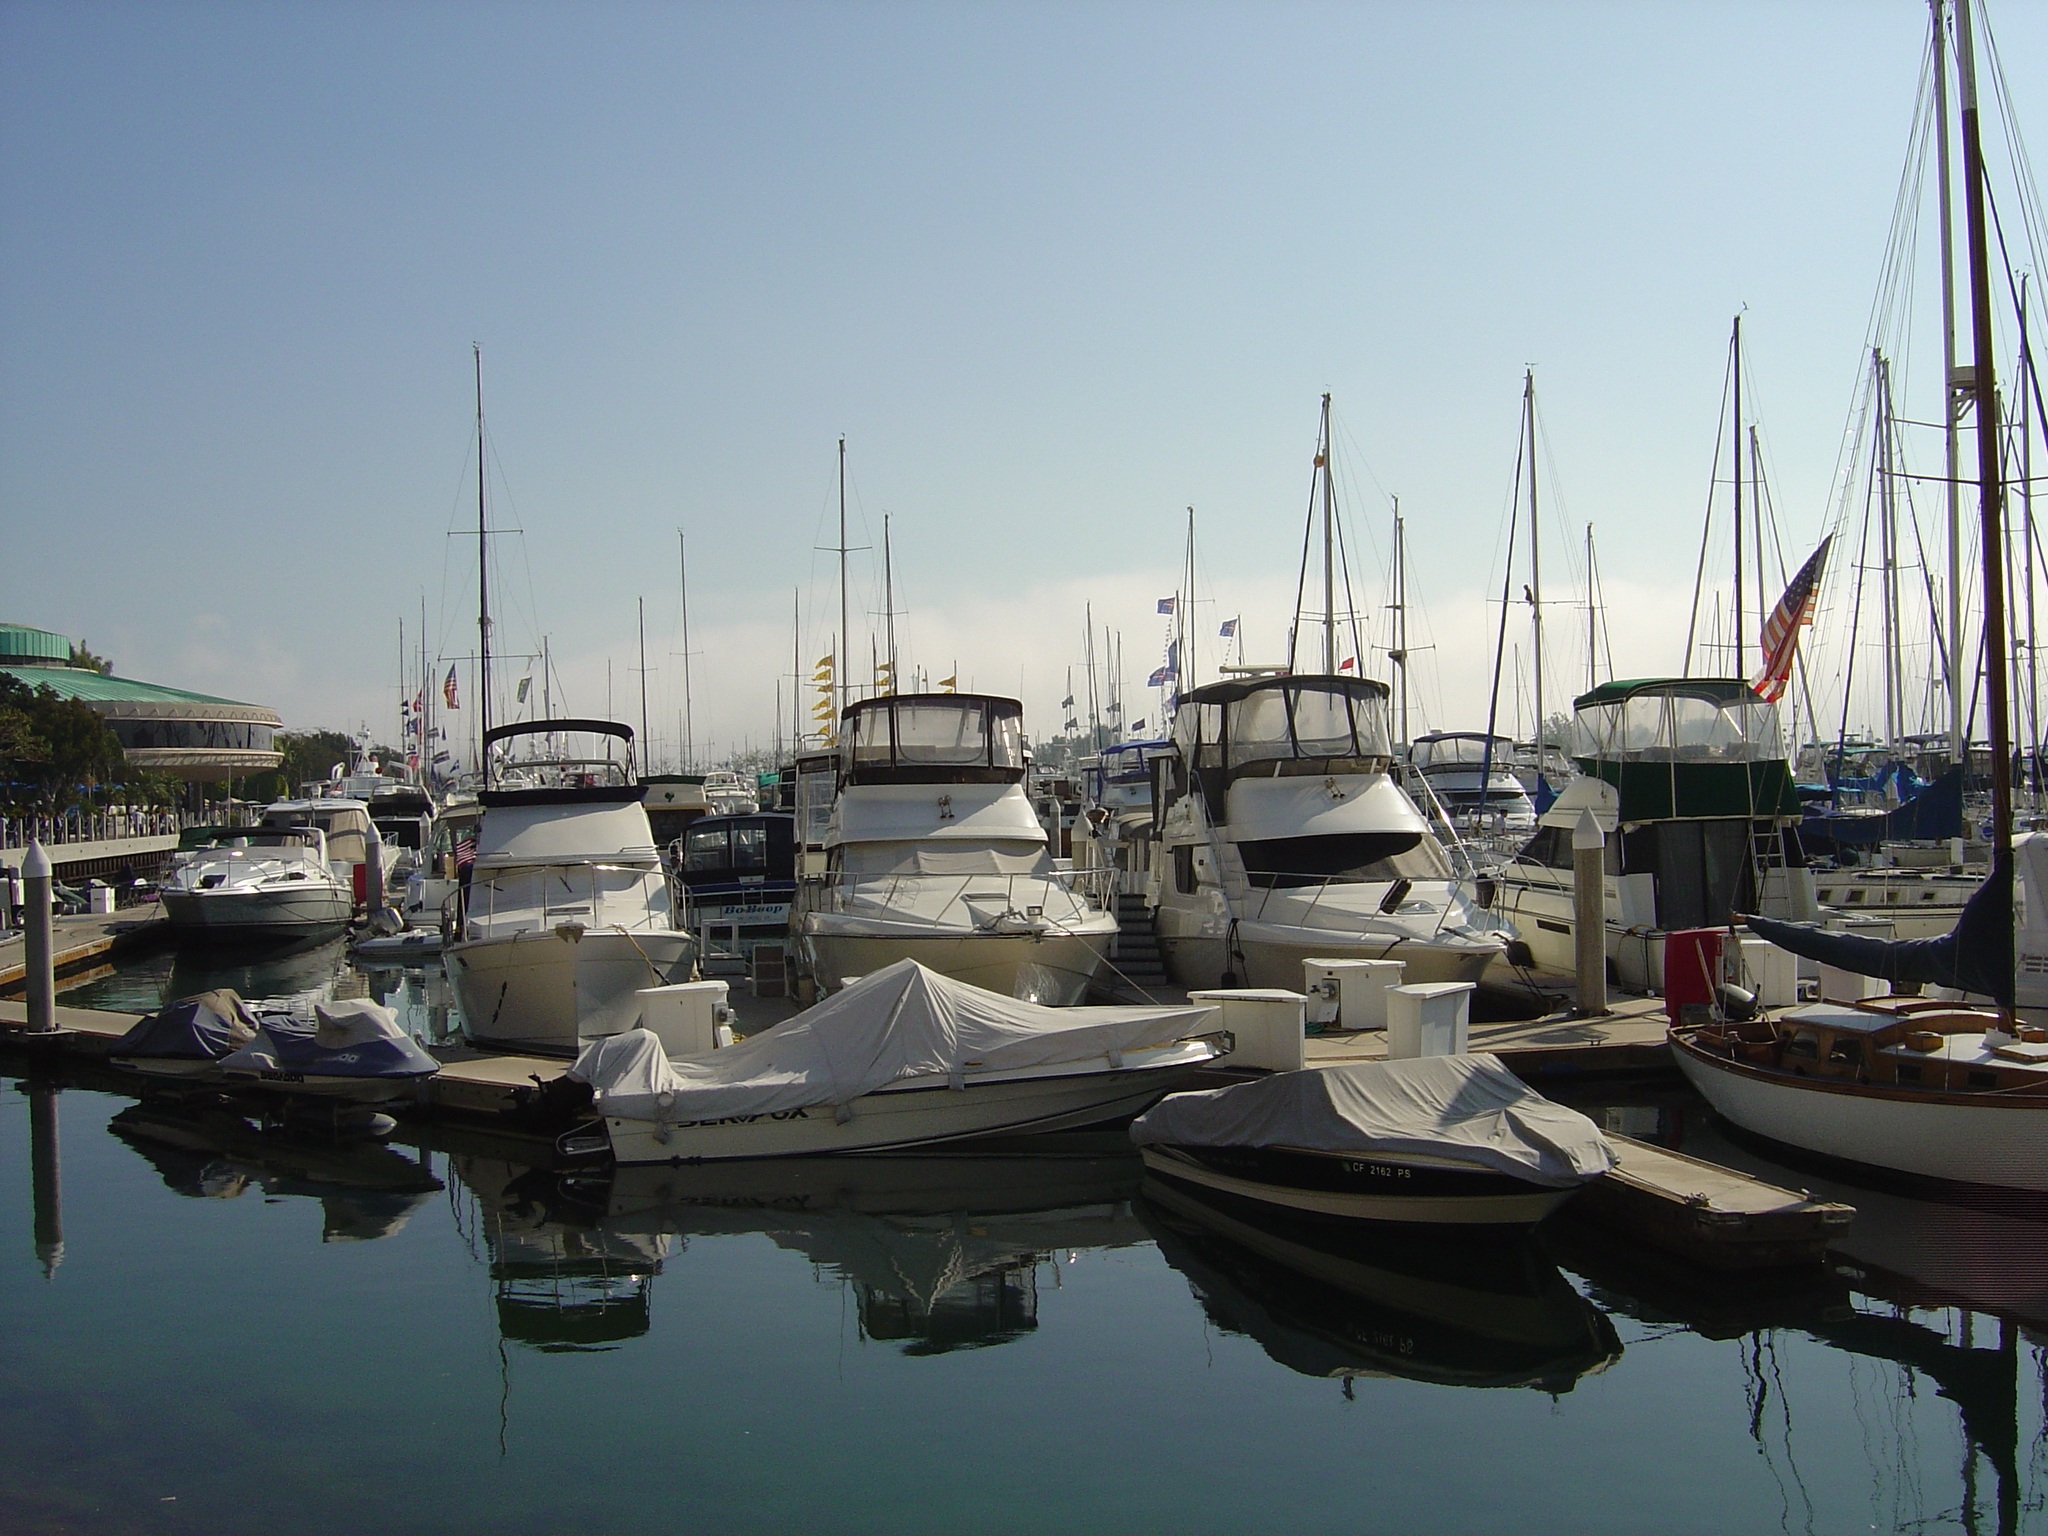
sea, water, nature, ocean, dock, sky, sport, boat, wave, ship, travel, recreation, transportation, vessel, vehicle, mast, sailing, yacht, bay, harbor, blue, marina, port, sailboat, nautical, boating, boats, sail, watercraft, yachting, power boat